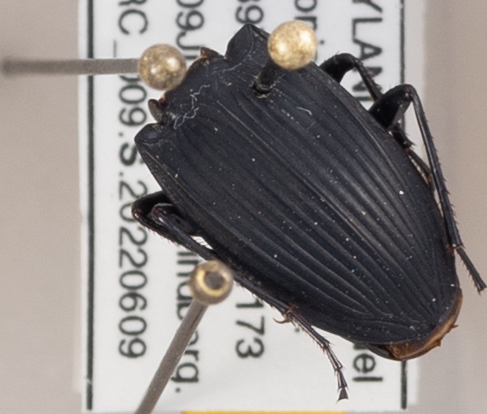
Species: Dicaelus elongatus
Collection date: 2022-06-09 04:00:00
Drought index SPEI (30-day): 0.24
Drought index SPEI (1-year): -0.1
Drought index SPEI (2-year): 1.45